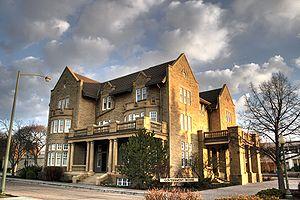
Voici la liste des lieux historiques nationaux du Canada situé en Alberta. En mars 2011, on compte 59 lieux historiques nationaux en Alberta, dont 14 sont administrés par Parcs Canada. De ce nombre, il faut rajouté aussi un site qui a perdu sa désignation.